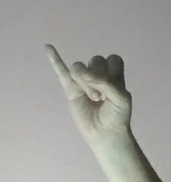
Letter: meem